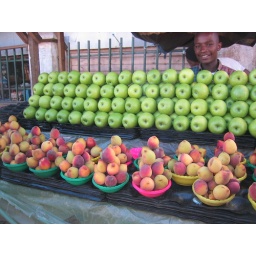
Fresh fruits displayed beautifully in the market in Lilongwe, Malawi.